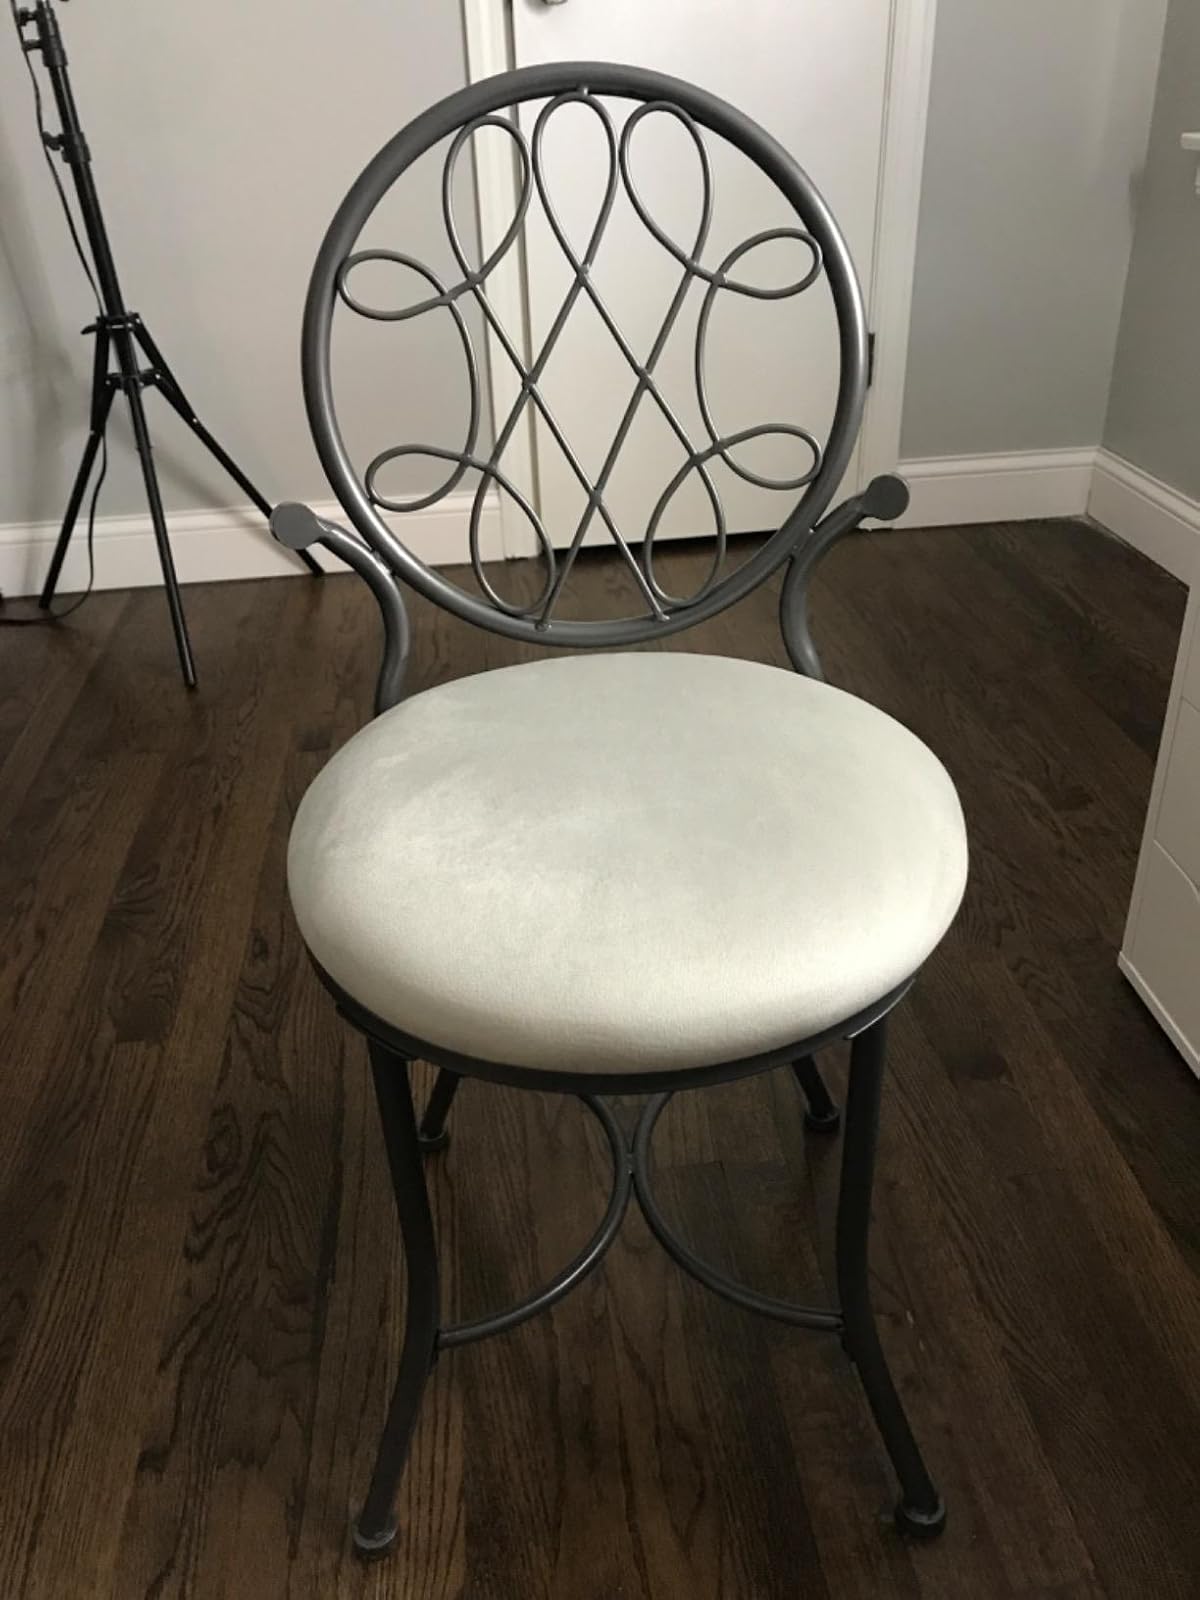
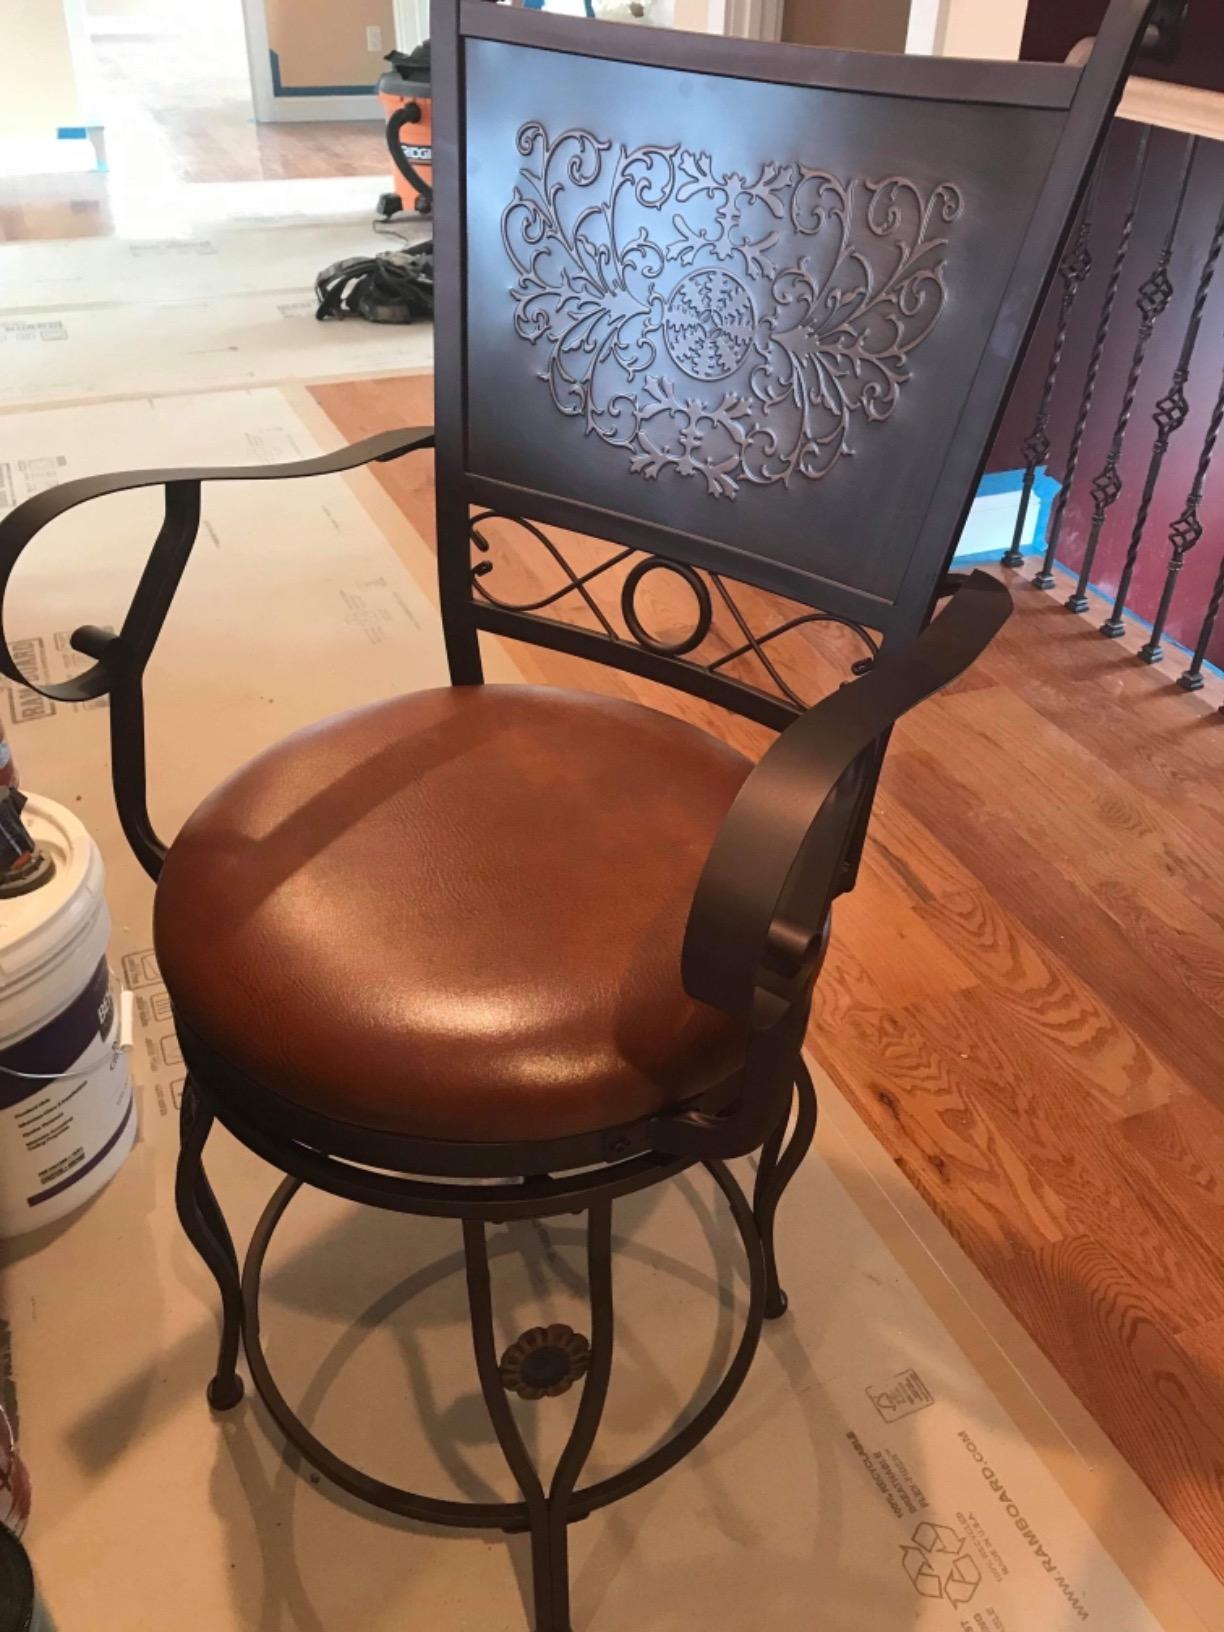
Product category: stool
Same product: no